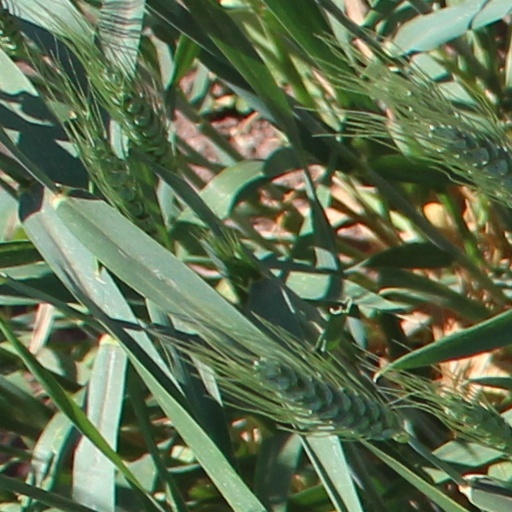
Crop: wheat